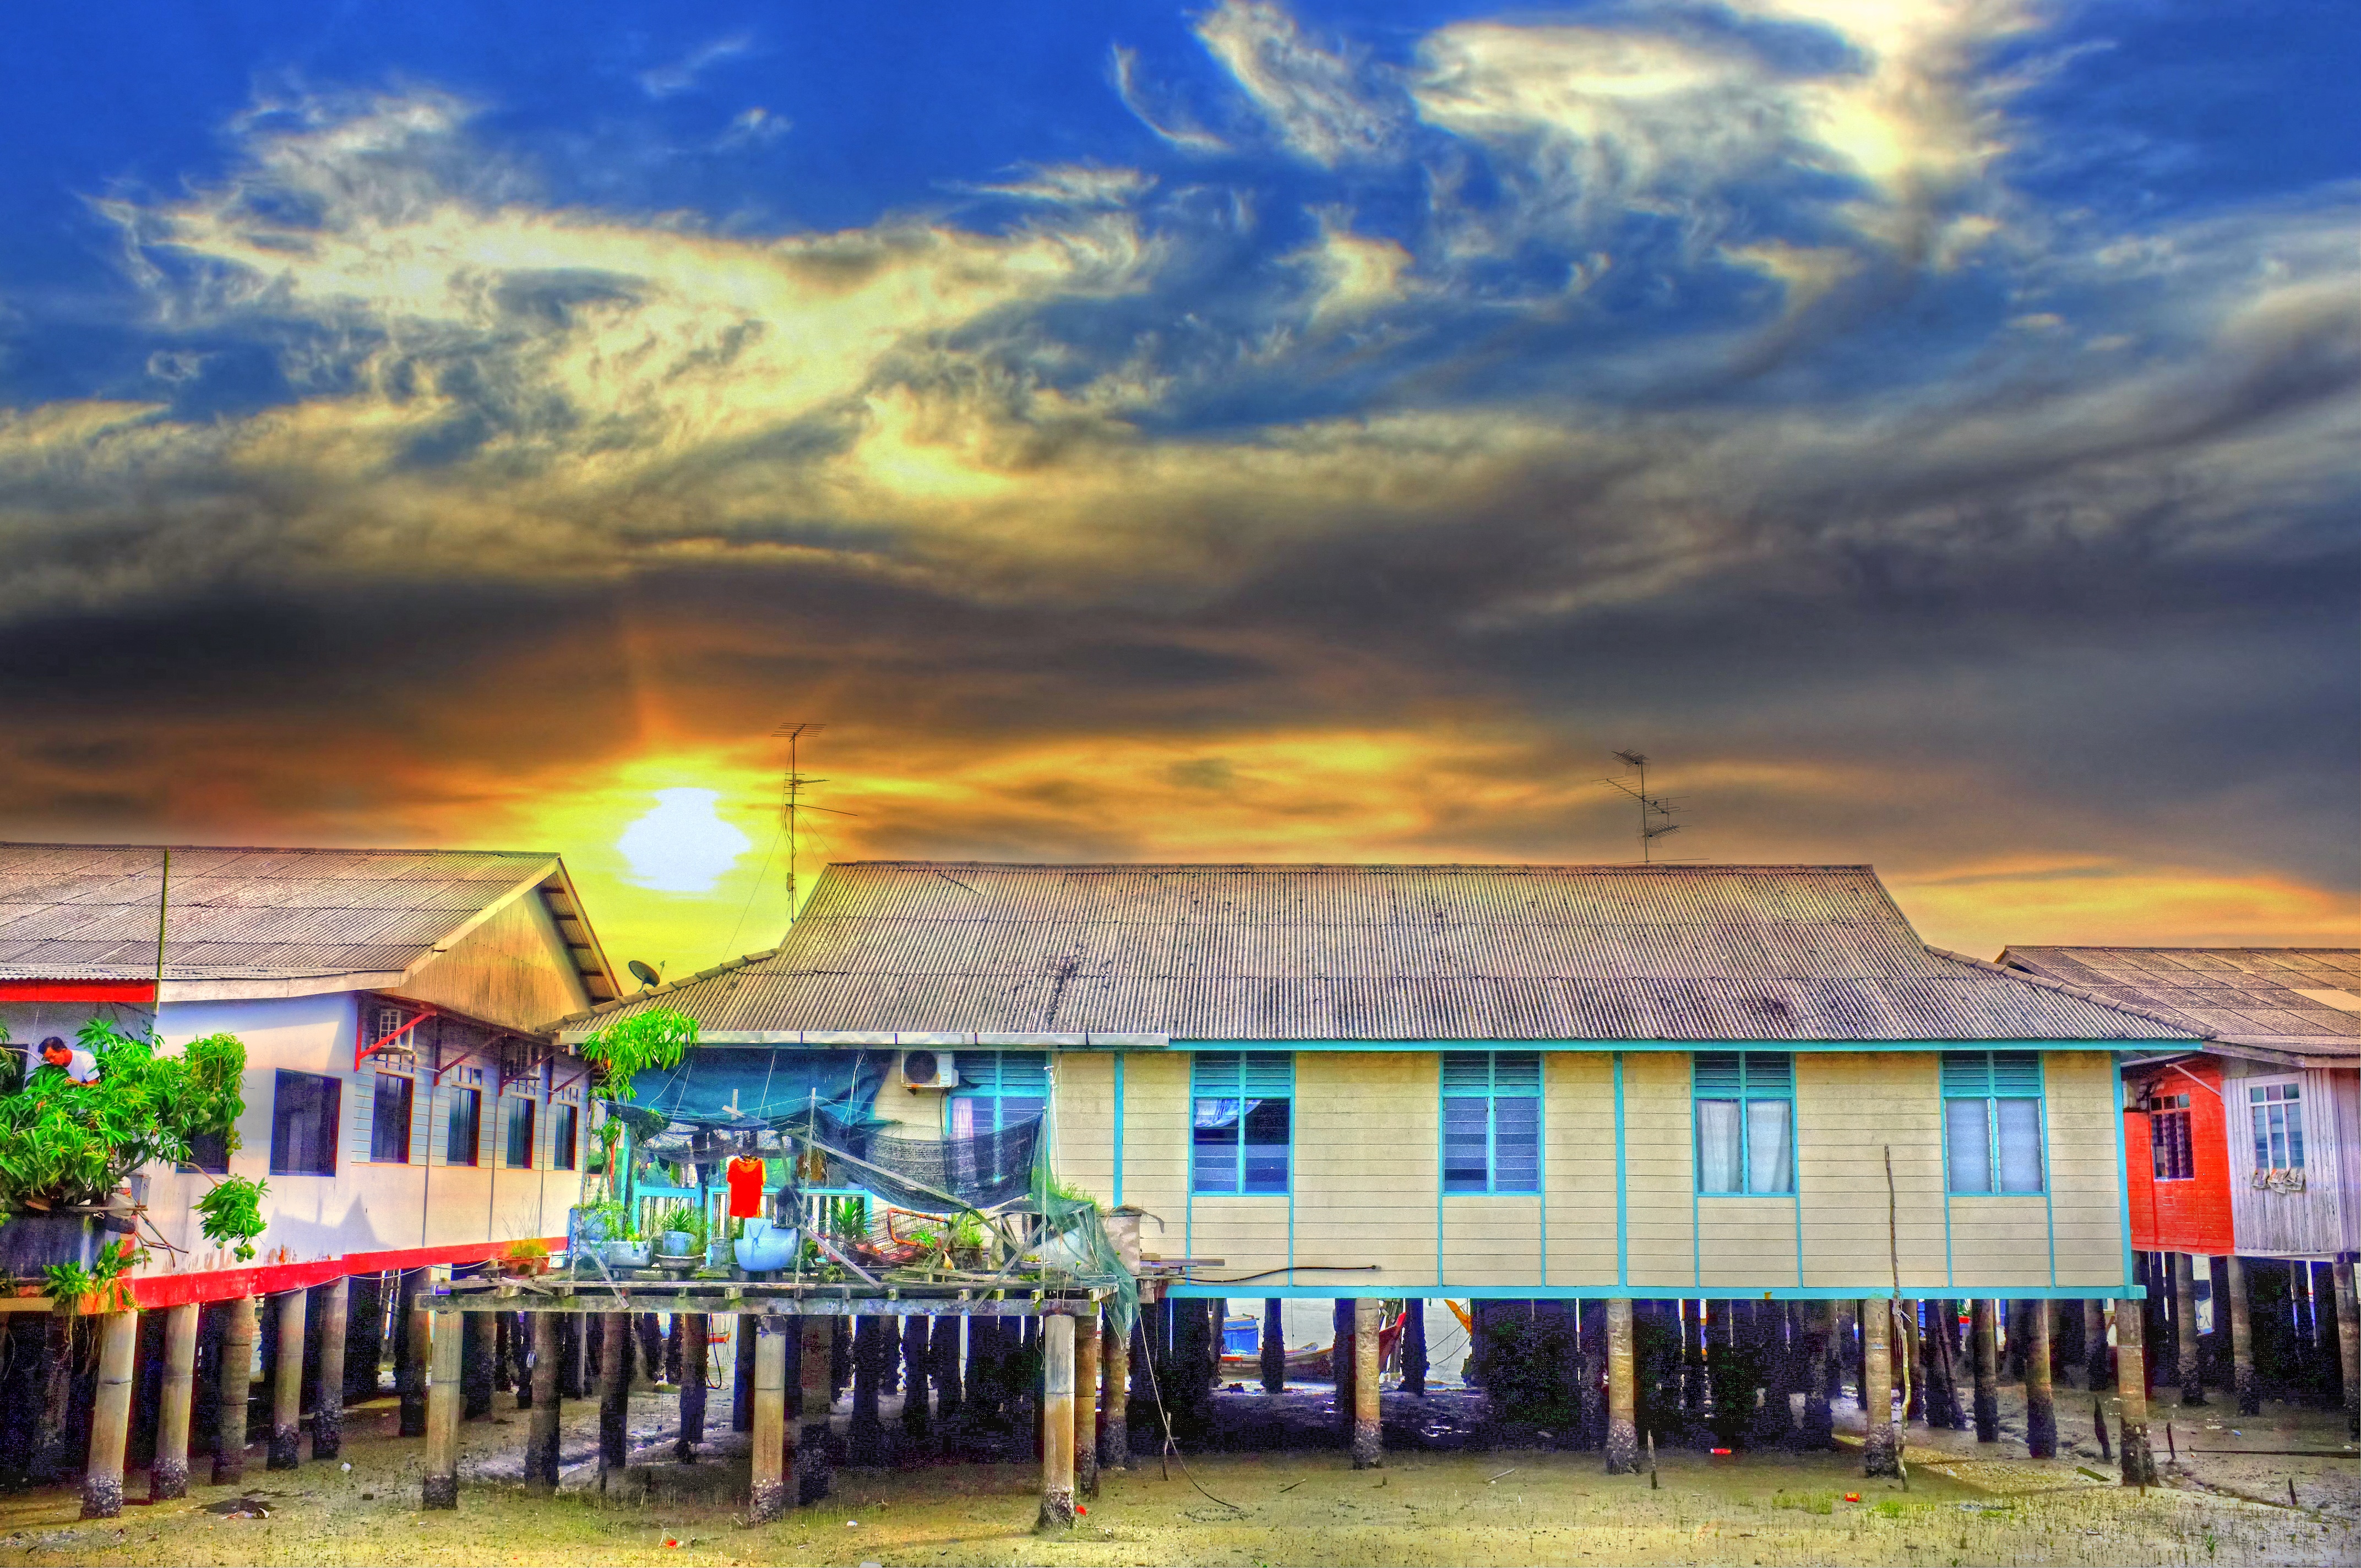
evening